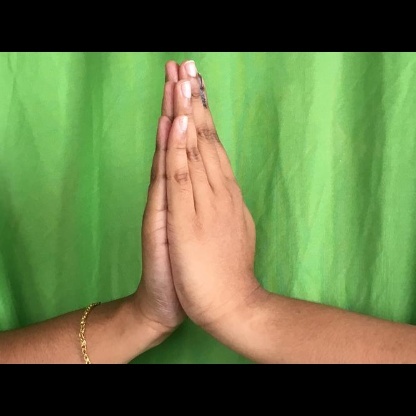
Mudra: Anjali